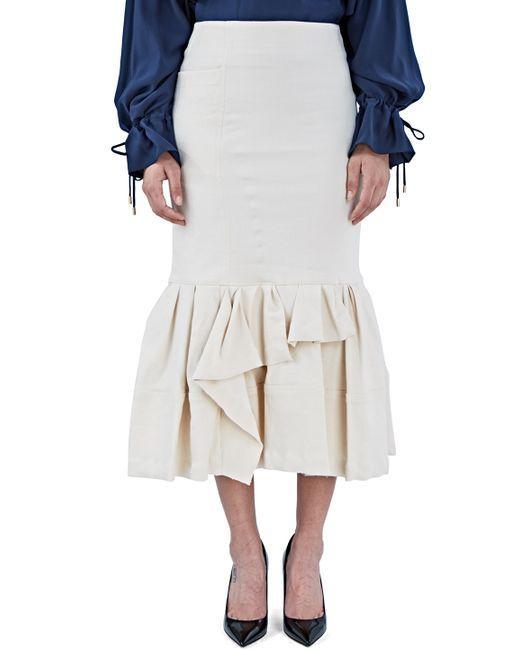
Weißer Polyesterrock mit Bodenfalten